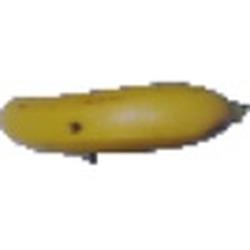
Label: Banana